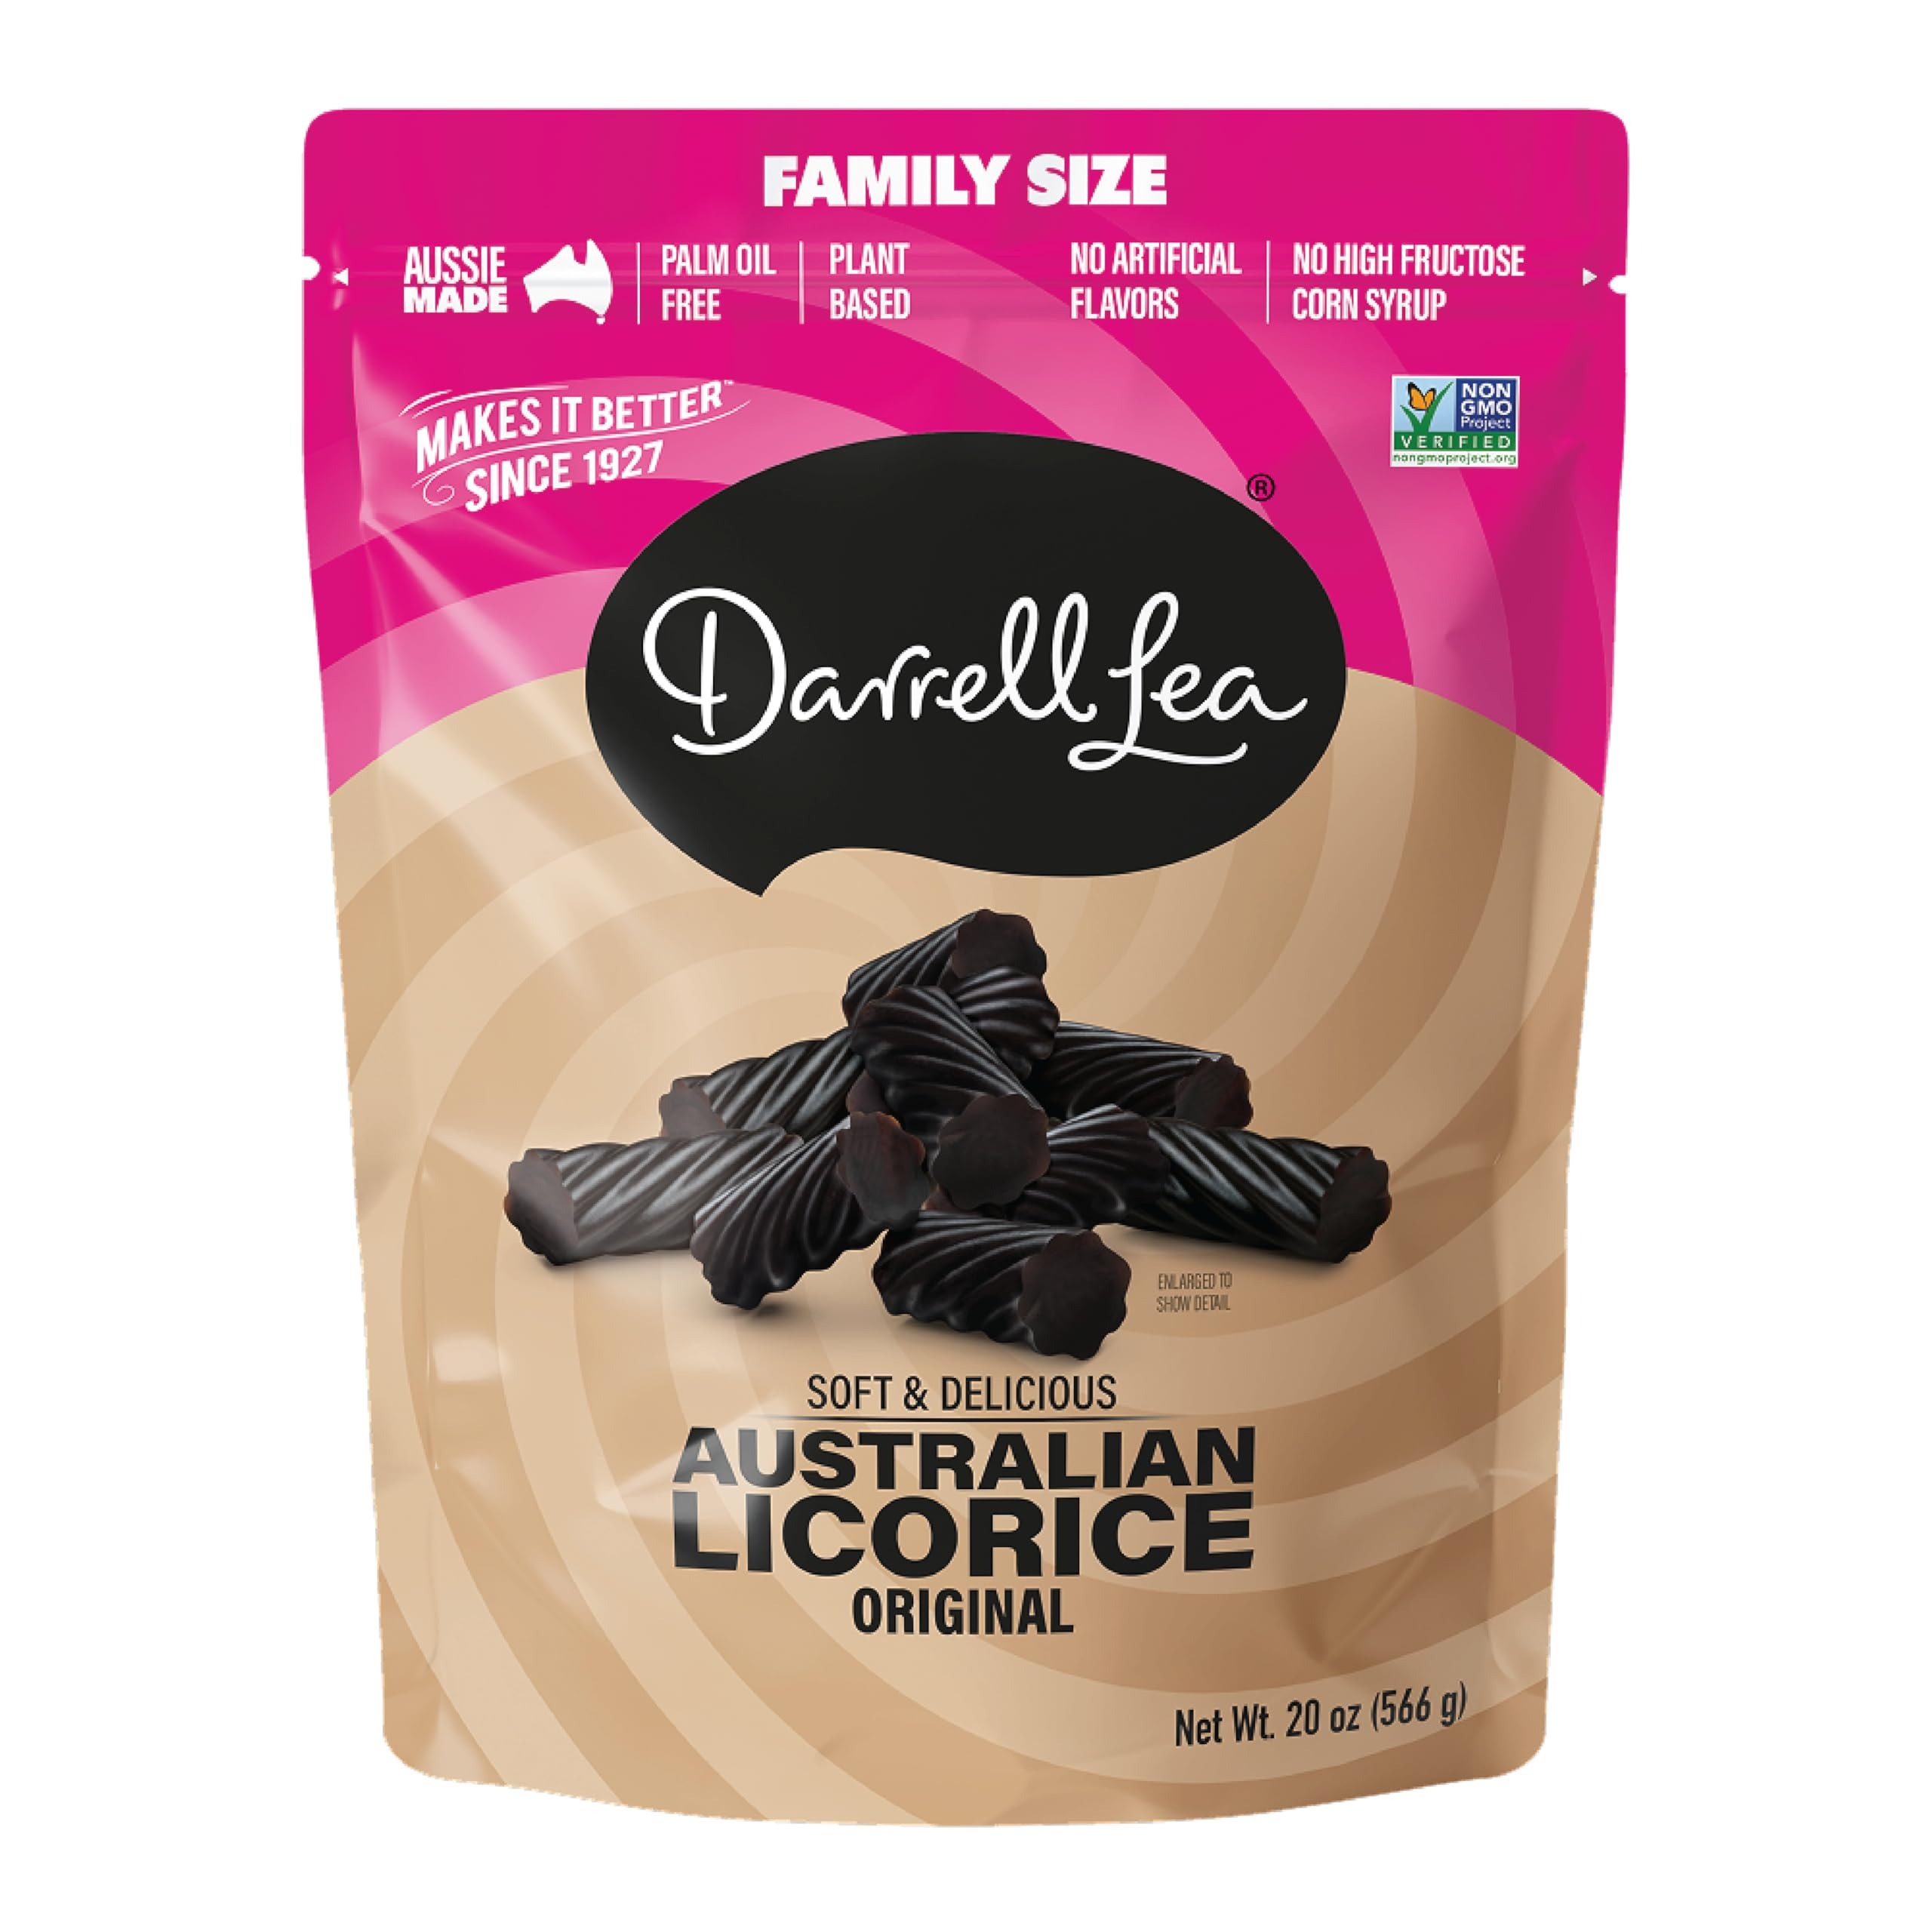
Item Name: Darrell Lea Australian Licorice Big Bag, Original Black Flavor, Soft & Chewy Delicious Candy, 20 Ounce Bag (Pack of 1)
Bullet Point 1: ORIGINAL BLACK LICORICE: What gives Darrell Lea original black licorice its unique taste? We focus on quality ingredients. Our dark, natural molasses made from Australian sugar cane and blended with licorice root extract and aniseed.
Bullet Point 2: MAKES IT BETTER: It’s not just a slogan; Darrell Lea Licorice is proudly made with NO Palm Oil, NO High Fructose Corn Syrup or Artificial Flavors, Plant Based, and Non-GMO. You'll know our licorice by it's trademark soft, chewy bite-no matter if your go-to flavor is strawberry, black, mixed fruit, mango or allsorts.
Bullet Point 3: ONLY THE GOOD STUFF: We've thoughtfully crafted our confections to be shared, or enjoyed as a personal snack. There is no one right way to eat Darrell Lea! Great for a lunch box treat, office snack, long car rides, ball games, birthday celebrations, holidays and more!
Bullet Point 4: PALM OIL FREE: This hidden ingredient found in roughly half of all supermarket products causes mass destruction of rain forests, wildlife endangerment, and massive carbon emissions. That's why Darrell Lea officially replaced 100% of Palm Oil with Sunflower Oil across our entire product range.
Bullet Point 5: MADE IN AUSTRALIA: Darrell Lea has been making Australia’s finest chocolates, freshest licorice and most delectable confectionery since 1927. We’ve been inventing, challenging, and perfecting our recipes for nearly 100 years, and now ship to the U.S. for you to enjoy.
Product Description: Introducing Darrell Lea's Quality Licorice: the ultimate snacking experience for licorice enthusiasts. Our exquisite candy is meticulously handcrafted to perfection, delivering a taste sensation that will leave you craving more. We take pride in using only the finest natural flavors in our licorice, ensuring a delectable treat that is free from GMOs and high fructose corn syrup. At Darrell Lea, we are deeply concerned about the impact of palm oil production on the environment. The rapid expansion of palm oil plantations has led to the alarming deforestation of Southeast Asian rainforests, causing irreparable damage to ecosystems. In our commitment to making positive changes, we have completely removed palm oil from all our products and replaced it with sunflower oil. By doing so, we are actively contributing to the preservation of forests and the protection of precious wildlife habitats. Darrell Lea licorice is for the kid in all of us. Experience the rich and bold taste of our Black Licorice, or taste the fruity sweetness of our Strawberry Licorice. Whether you're sharing it with friends and family or enjoying it as a personal snack, there are countless ways to savor our confections. It's the perfect addition to a lunchbox, an office pick-me-up, a companion for long car rides, a delightful treat at ball games, an essential part of birthday celebrations, and a must-have during holidays and special occasions. For nearly a century, Darrell Lea has been synonymous with exceptional confectionery. Crafted in Australia since 1927, we have dedicated ourselves to creating the finest chocolates, freshest licorice, and most delightful treats. Among our creations, our soft-eating licorice stands out as an iconic delicacy. Treat yourself to the unparalleled delight of Darrell Lea Licorice and discover why we are the preferred choice for licorice lovers everywhere.
Value: 20.0
Unit: Ounce

Price: 3.74